Escuela Brambaugh

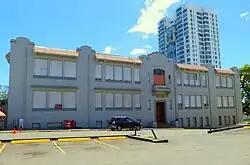
Puerta de Tierra Public School in 2017.

Brambaugh School (Spanish: "Escuela Brambaugh"), officially the Dr. Martin Grove Brumbaugh School but better known today as Puerta de Tierra Public School ("Escuela Pública de Puerta de Tierra"), is an early 20th-century historic school building located in the Puerta de Tierra historic district in the city of San Juan, Puerto Rico. The school was built in 1913 by Frank B. Hatch based on designs by architect G.R. Gilmour and named after the first Education Commissioner of Puerto Rico Martin Grove Brumbaugh. It was the first modern school to be built in the Puerta de Tierra area of San Juan Antiguo and, until the construction of the neighboring José Celso Barbosa Graded School, it was the only school in the area. Brambaugh School continues to be an important public education center for the local community today.